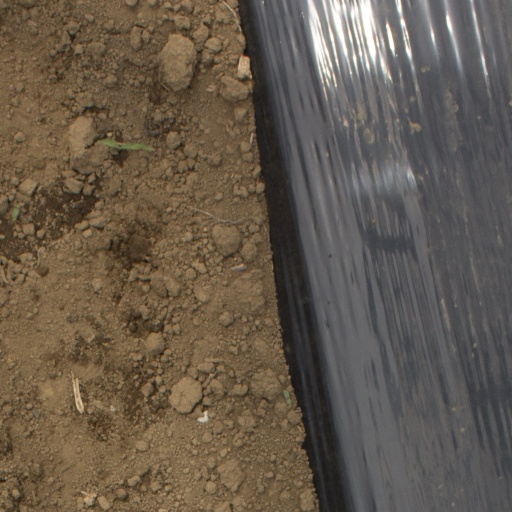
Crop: Jerusalem artichoke